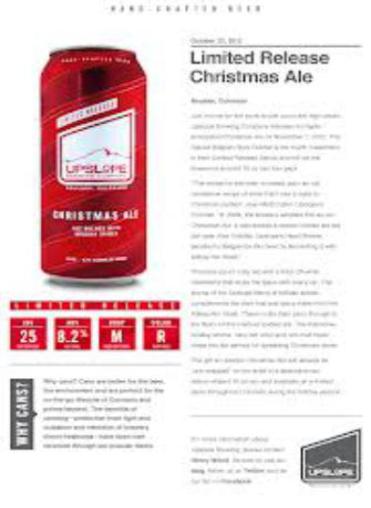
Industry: Food